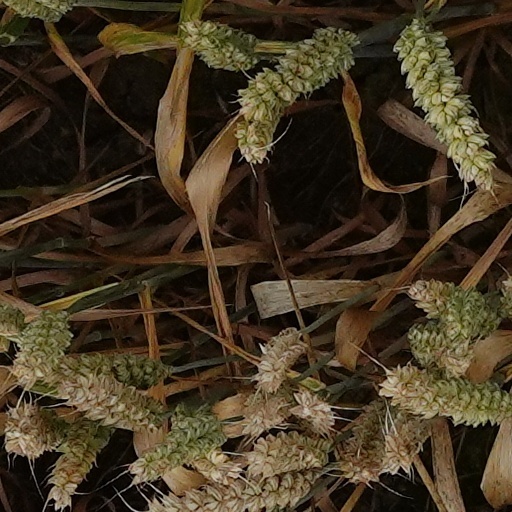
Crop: wheat